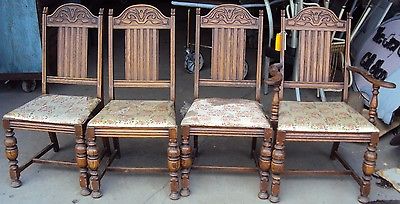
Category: chair